George Antheil

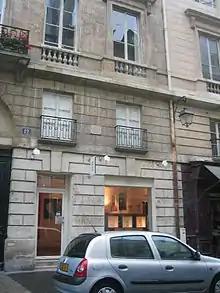
"12 Rue de l'Odéon", Antheil's home in Paris, as seen in 2004

Despite the inauspicious beginning, Antheil found Paris, at the time, a center of musical and artistic innovation, to be a "green tender morning" compared to the "black night" of Berlin.